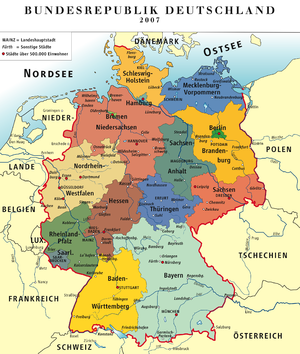
L'Allemagne, en forme longue la République fédérale d'Allemagne abrégée en RFA, est un État d'Europe centrale, entouré par la mer du Nord, le Danemark et la mer Baltique au nord, par la Pologne à l'est-nord-est, par la Tchéquie à l'est-sud-est, par l'Autriche au sud-sud-est, par la Suisse au sud-sud-ouest, par la France au sud-ouest, par la Belgique et le Luxembourg à l'ouest, enfin par les Pays-Bas à l'ouest-nord-ouest. Décentralisée et fédérale, l'Allemagne compte quatre métropoles de plus d'un million d'habitants : la capitale Berlin, ainsi que Hambourg, Munich et Cologne. Le siège du gouvernement est situé dans la ville de Berlin et dans la ville fédérale de Bonn. Francfort-sur-le-Main est considérée comme la capitale financière de l'Allemagne : dans cette ville se trouve le siège de la BCE.